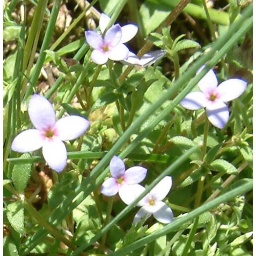
I love these tiny blue or purple flowers that grow in the grass!